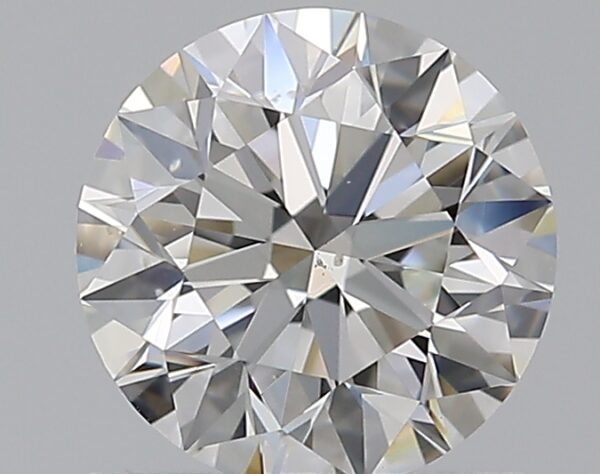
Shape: round
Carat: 1.01
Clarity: VS2
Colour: G
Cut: EX
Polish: EX
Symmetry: EX
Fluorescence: N
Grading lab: GIA
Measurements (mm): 6.37 x 6.4 x 4